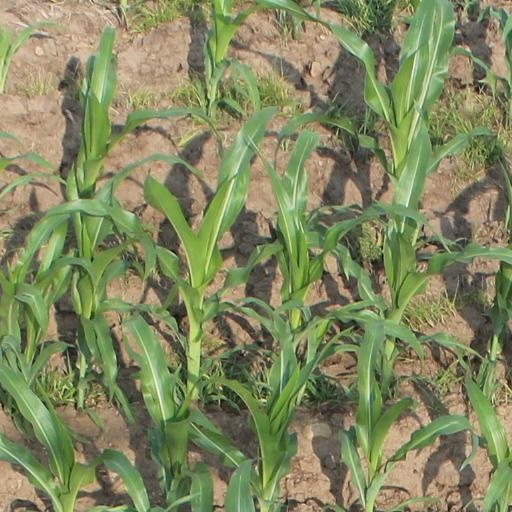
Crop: maize; corn